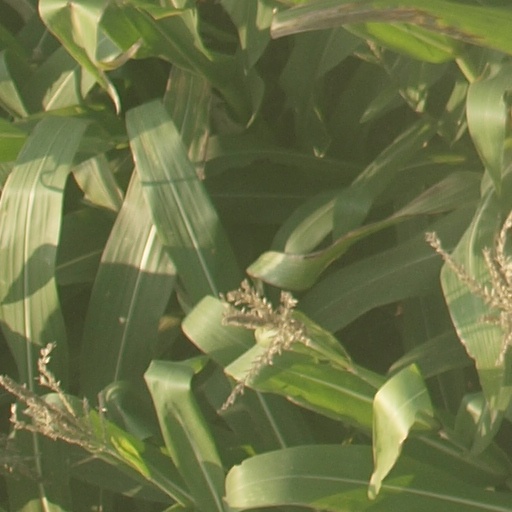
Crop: maize; corn